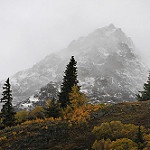
Label: mountain